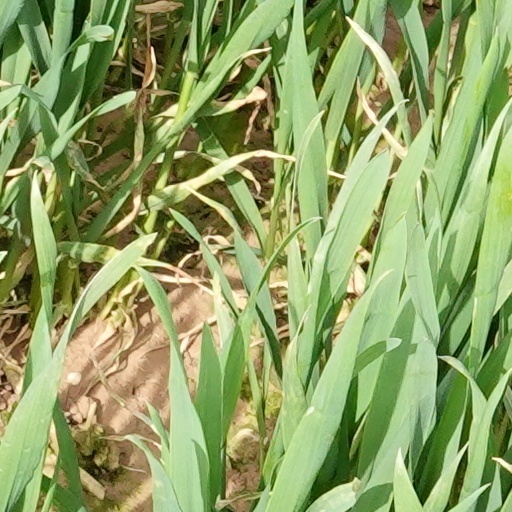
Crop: wheat